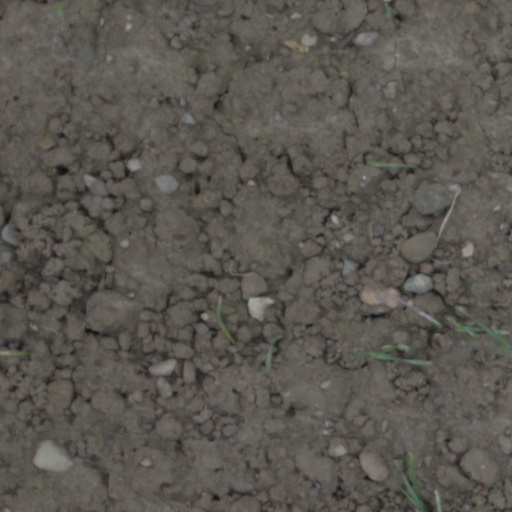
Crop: wheat